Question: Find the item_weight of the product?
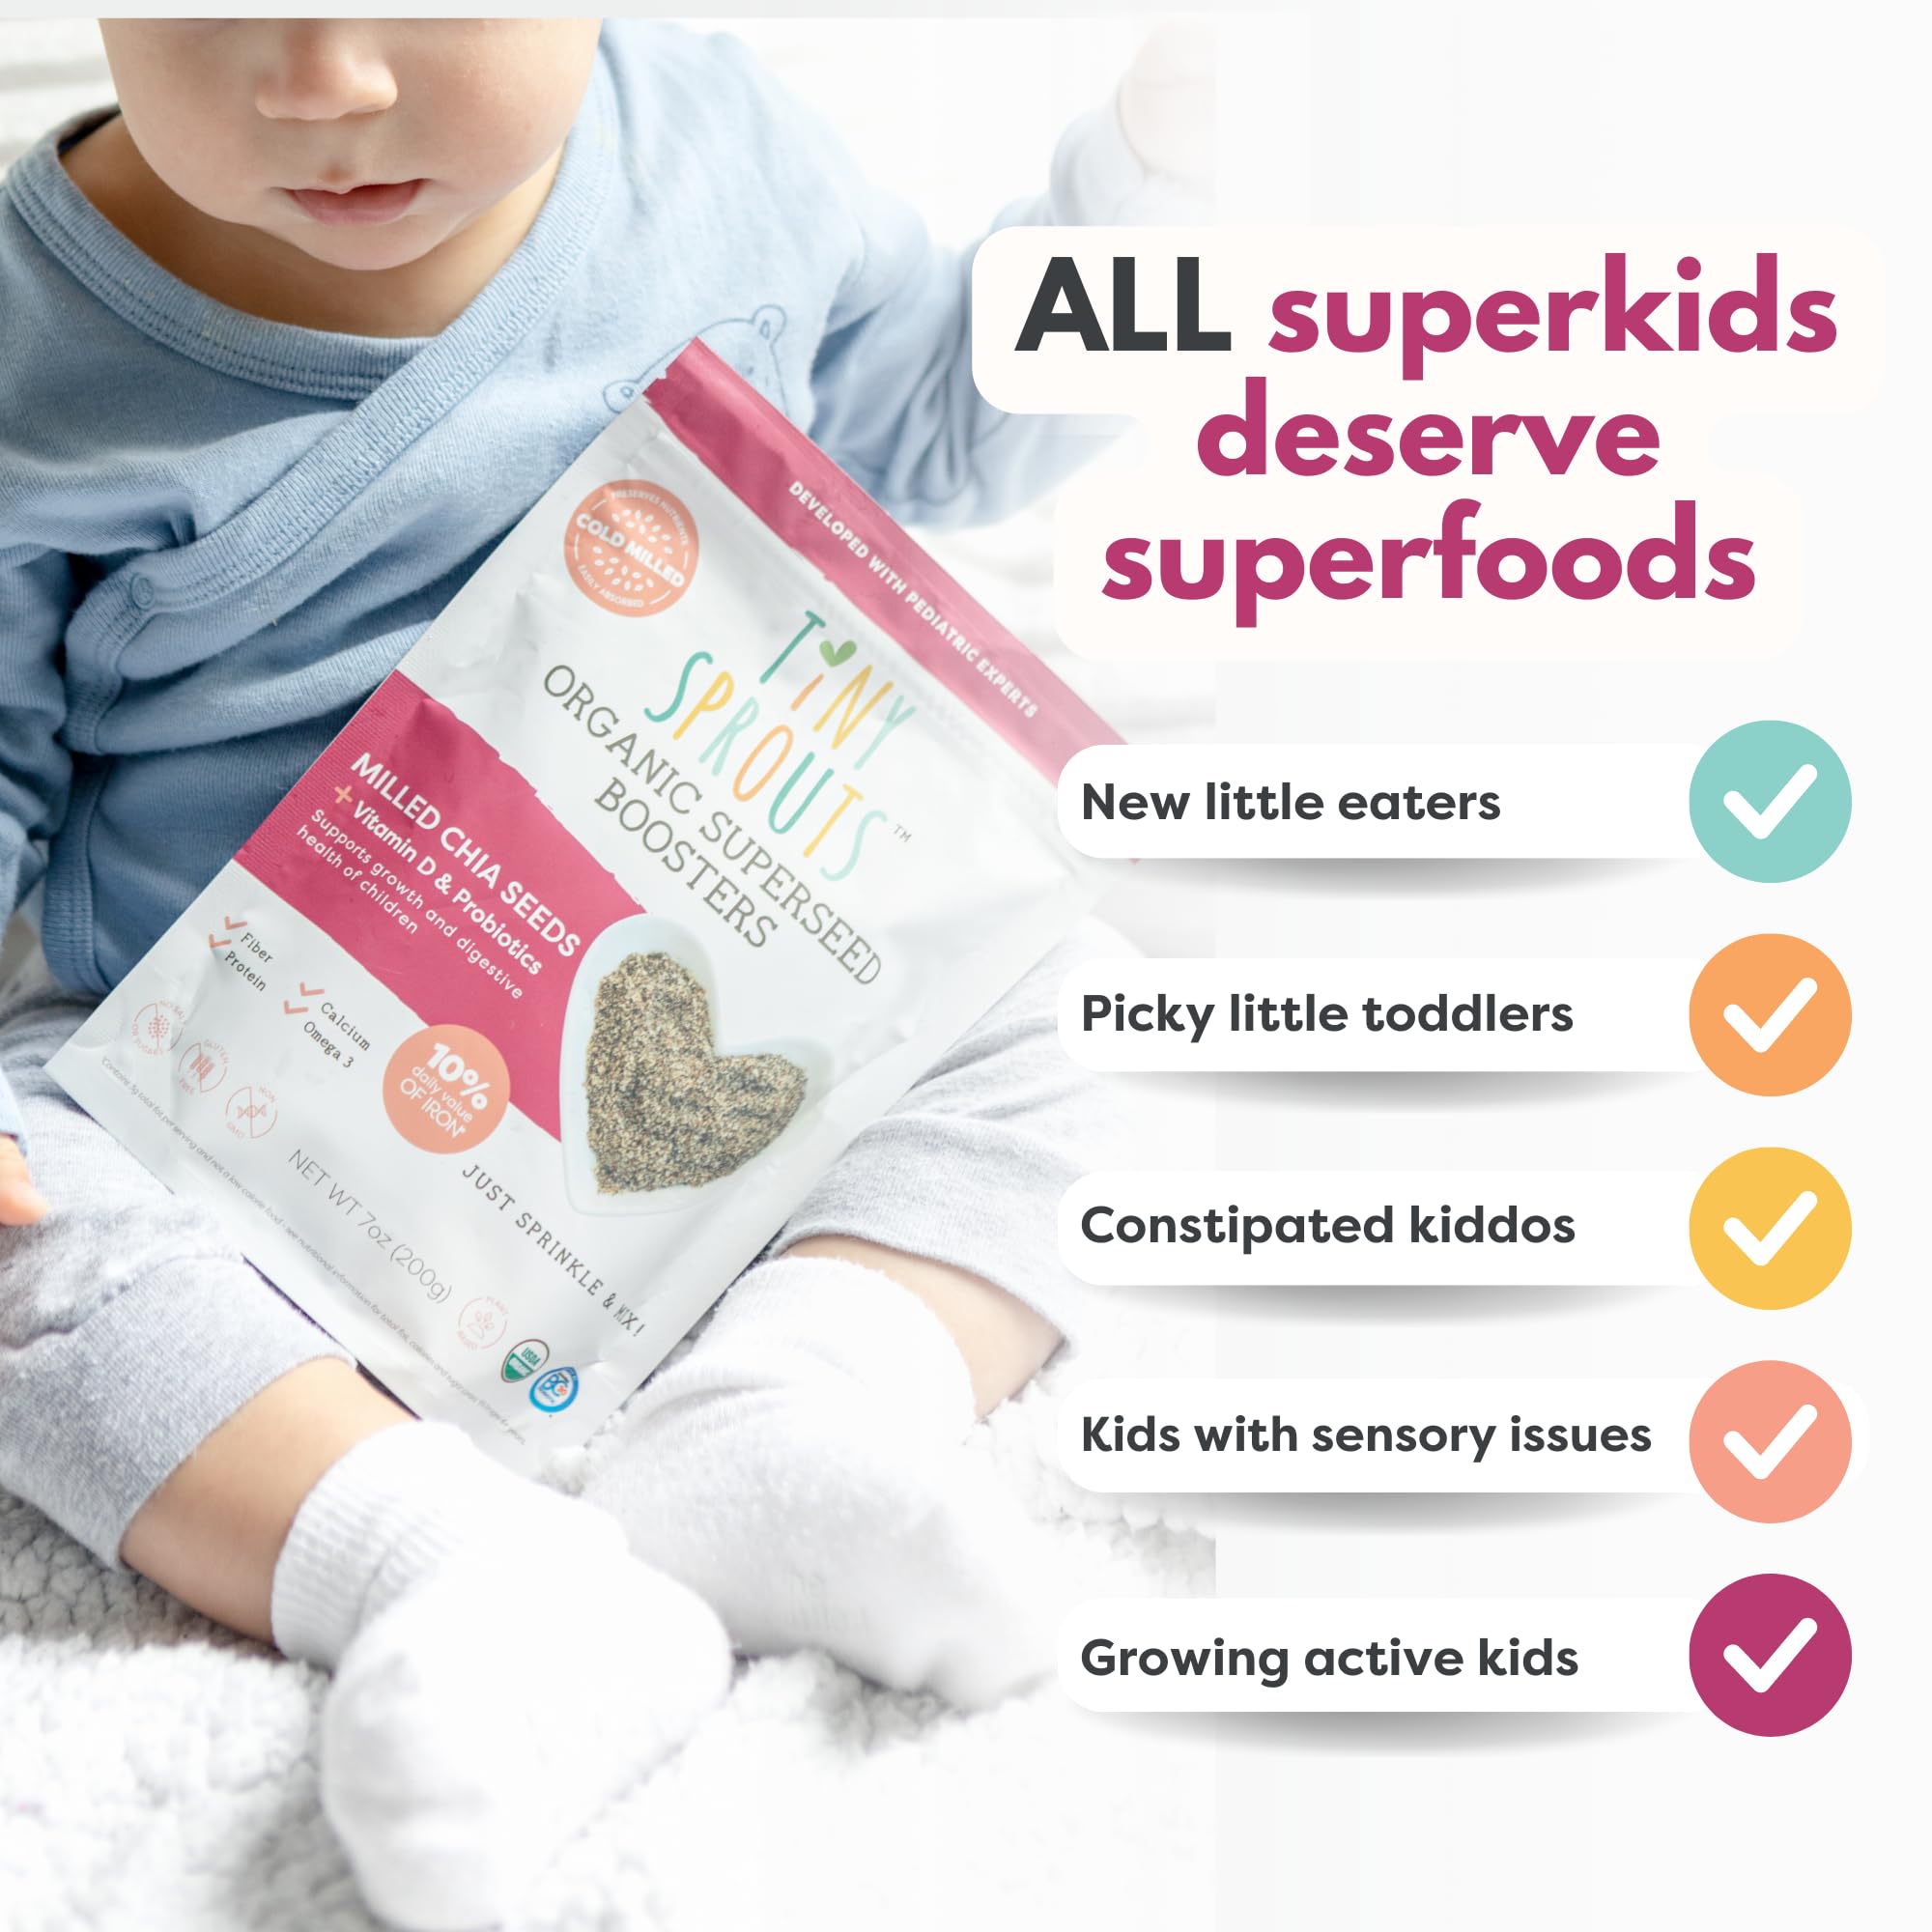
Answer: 200.0 gram